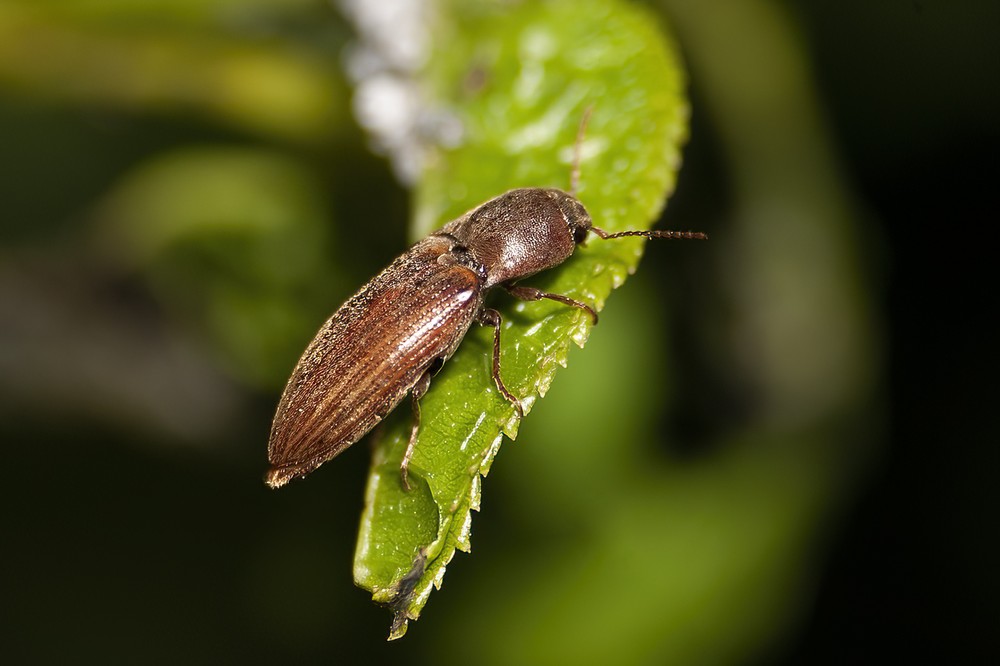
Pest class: clickbeetles_wireworms